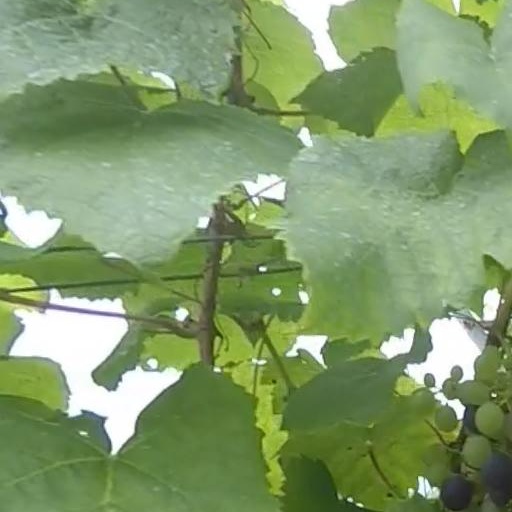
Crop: grape